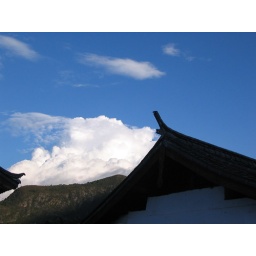
Wenbishan under blue sky